Yann Kermorgant

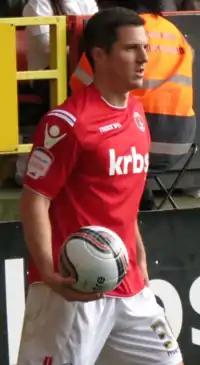
Kermorgant playing for Charlton Athletic in 2012

Yann Alain Kermorgant (born 8 November 1981) is a French former professional footballer who played as a striker.